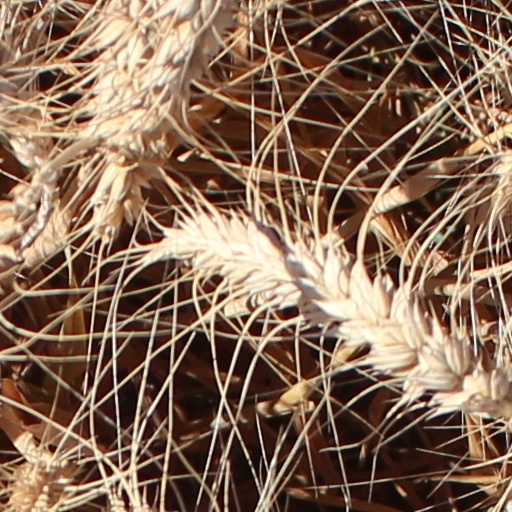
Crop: wheat